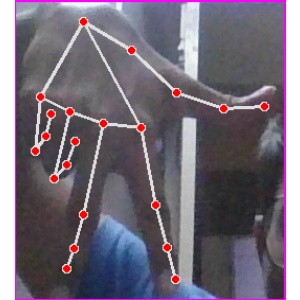
अक्षर: ग